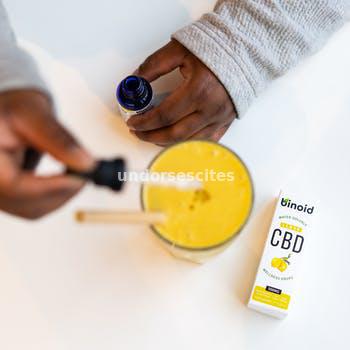
Label: Watermark